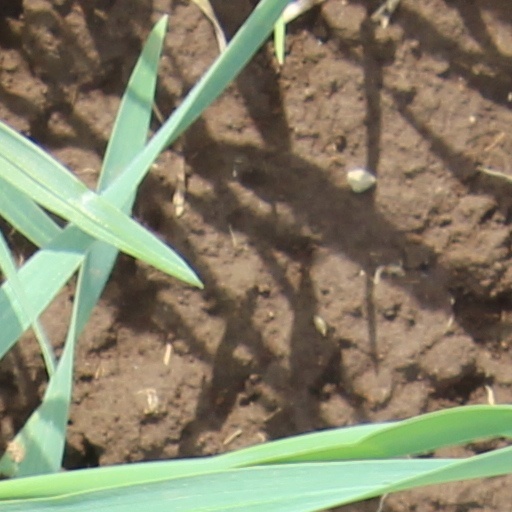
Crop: wheat